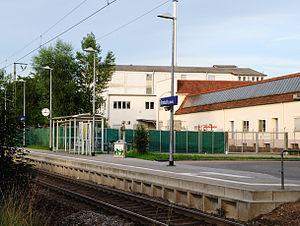
La gare de Lörrach-Brombach/Hauingen est une gare située à Lörrach, dans le Bade-Wurtemberg.